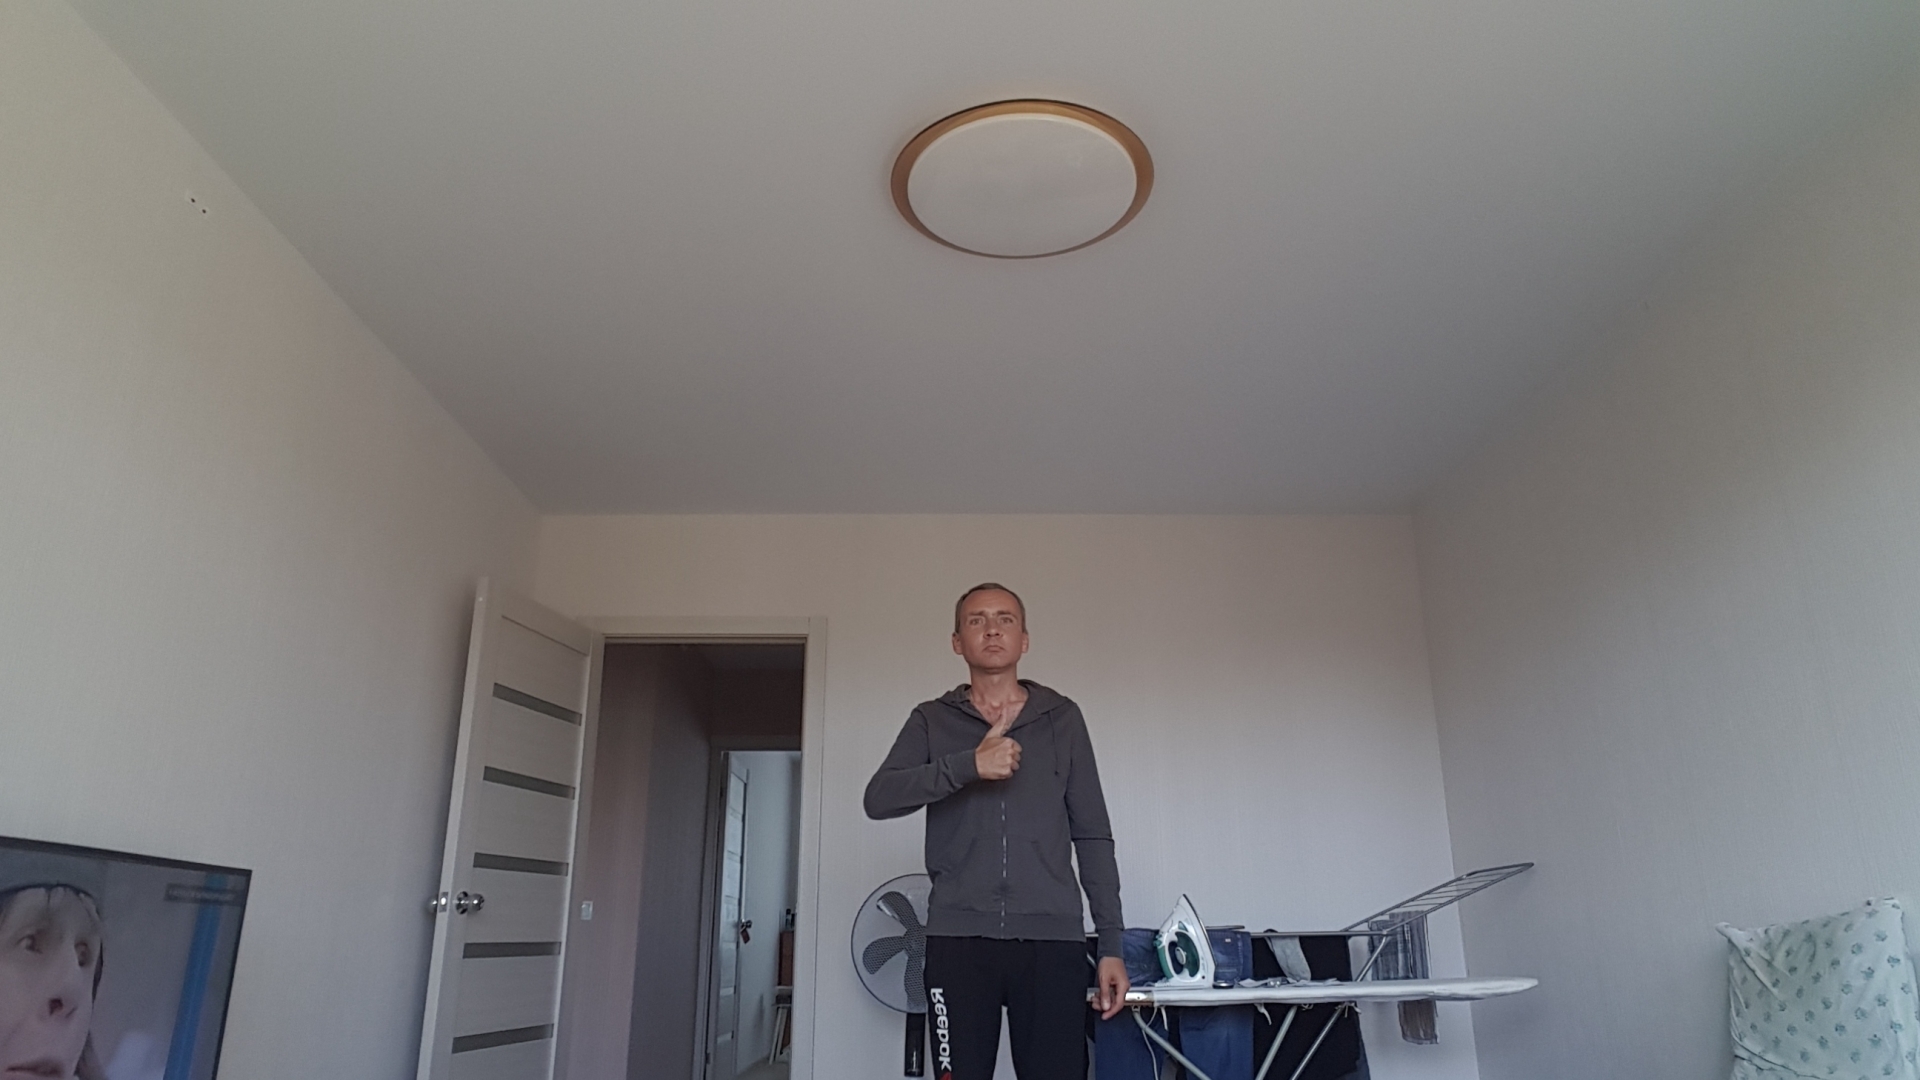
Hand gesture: like